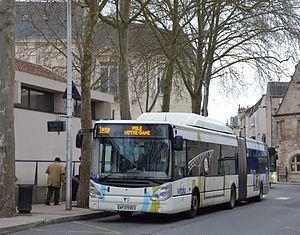
Irisbus Citelis 18 n°165 sur la ligne 1exp du réseau Vitalis de Poitiers, en provenance du Futuroscope, à Pôle Notre-Dame.
Le réseau d’autobus de Poitiers dessert la commune de Poitiers et son agglomération. Il est exploité par la régie des transports poitevins sous la marque Vitalis depuis le début de l’année 2004.
Poitiers — prononcé /pwa.tje/ en français — est une commune du Centre-Ouest de la France, chef-lieu du département de la Vienne. Capitale de la région culturelle et historique du Poitou et jusqu'en 2016 de l'ancienne région administrative de Poitou-Charentes, elle constitue désormais un pôle d'équilibre au nord de la région Nouvelle-Aquitaine.
Jaunay-Clan est une ancienne commune du Centre-Ouest de la France, située dans le département de la Vienne en région Nouvelle-Aquitaine aujourd'hui intégrée à la commune nouvelle de Jaunay-Marigny.